Mega Man X: Command Mission

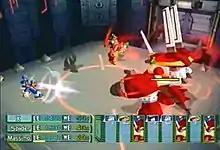
A boss battle in the game in which the player is using X's regular attack to damage the enemy. The bottom left shows the characters' health and the bottom right the order or turns.

"Command Mission" is a turn-based role-playing video game. The player progresses through the game's stages in order. The action is split between a field screen and a battle screen, with the player-character always in the center of the field of view. A map of the surrounding area is located in the bottom right-hand corner of the screen. The player spends their time primarily controlling the hero X who is joined by several characters when being attacked. The initial is linked to Central Tower where the group can rest. From here, the player transfers to the different Adventure Stages that follow the game's narrative. Previously completed Adventure Stages can be revisited, as well as ones vital to progressing through the story. Stages are spread around Giga City, which have to be cleared to progress through the story. Most of the time, the adventure stages are "empty", with enemies appearing randomly throughout the level. Besides common turn-based attacks, the playable characters have access to Hyper Mode which increases their powers for a limited amount of turns. Once a three-member team is formed, a Final Strike attack can be formed in which the team attacks the enemies together for a limited time.